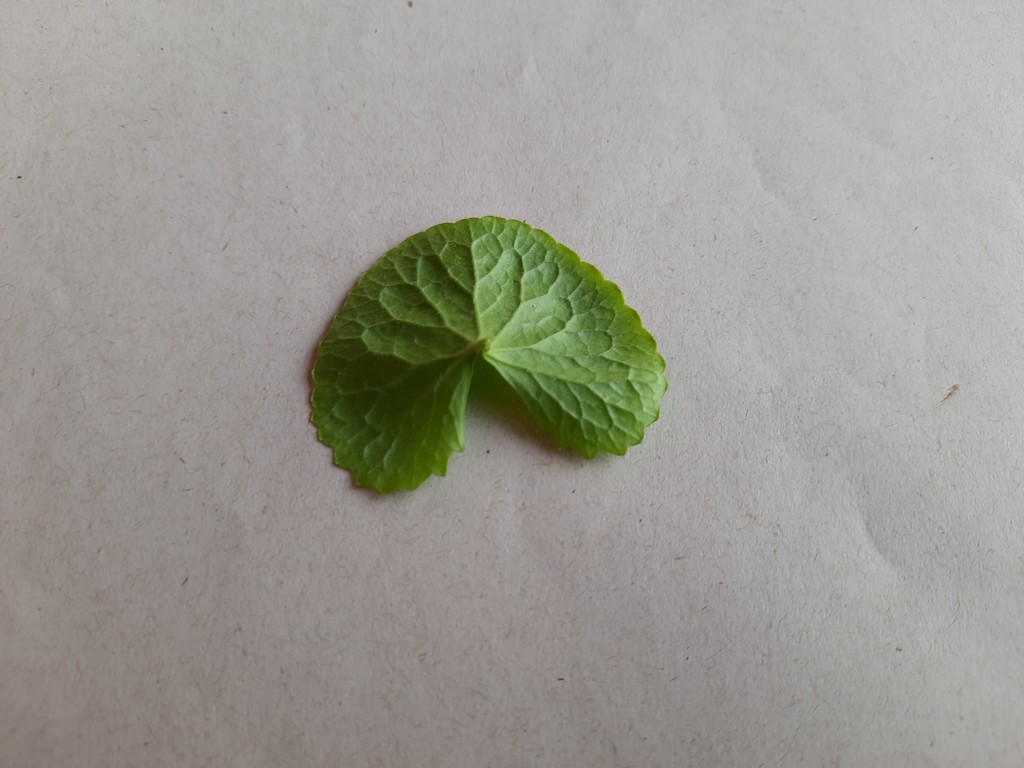
Label: Healthy